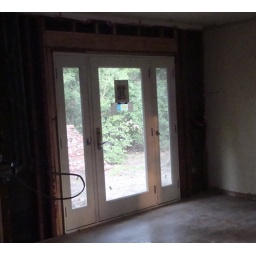
New door in bedroom